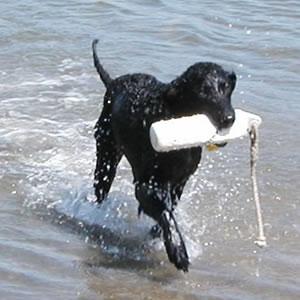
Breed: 202-n000028-curly_coated_retriever